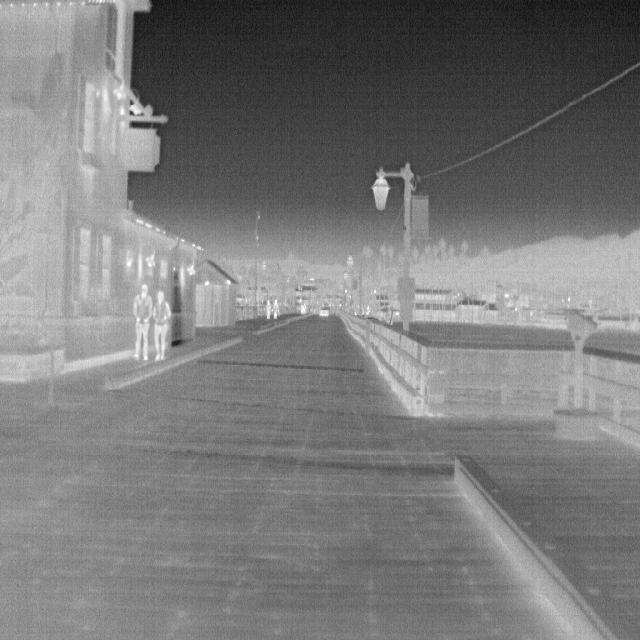
Detected objects:
label: person
label: person